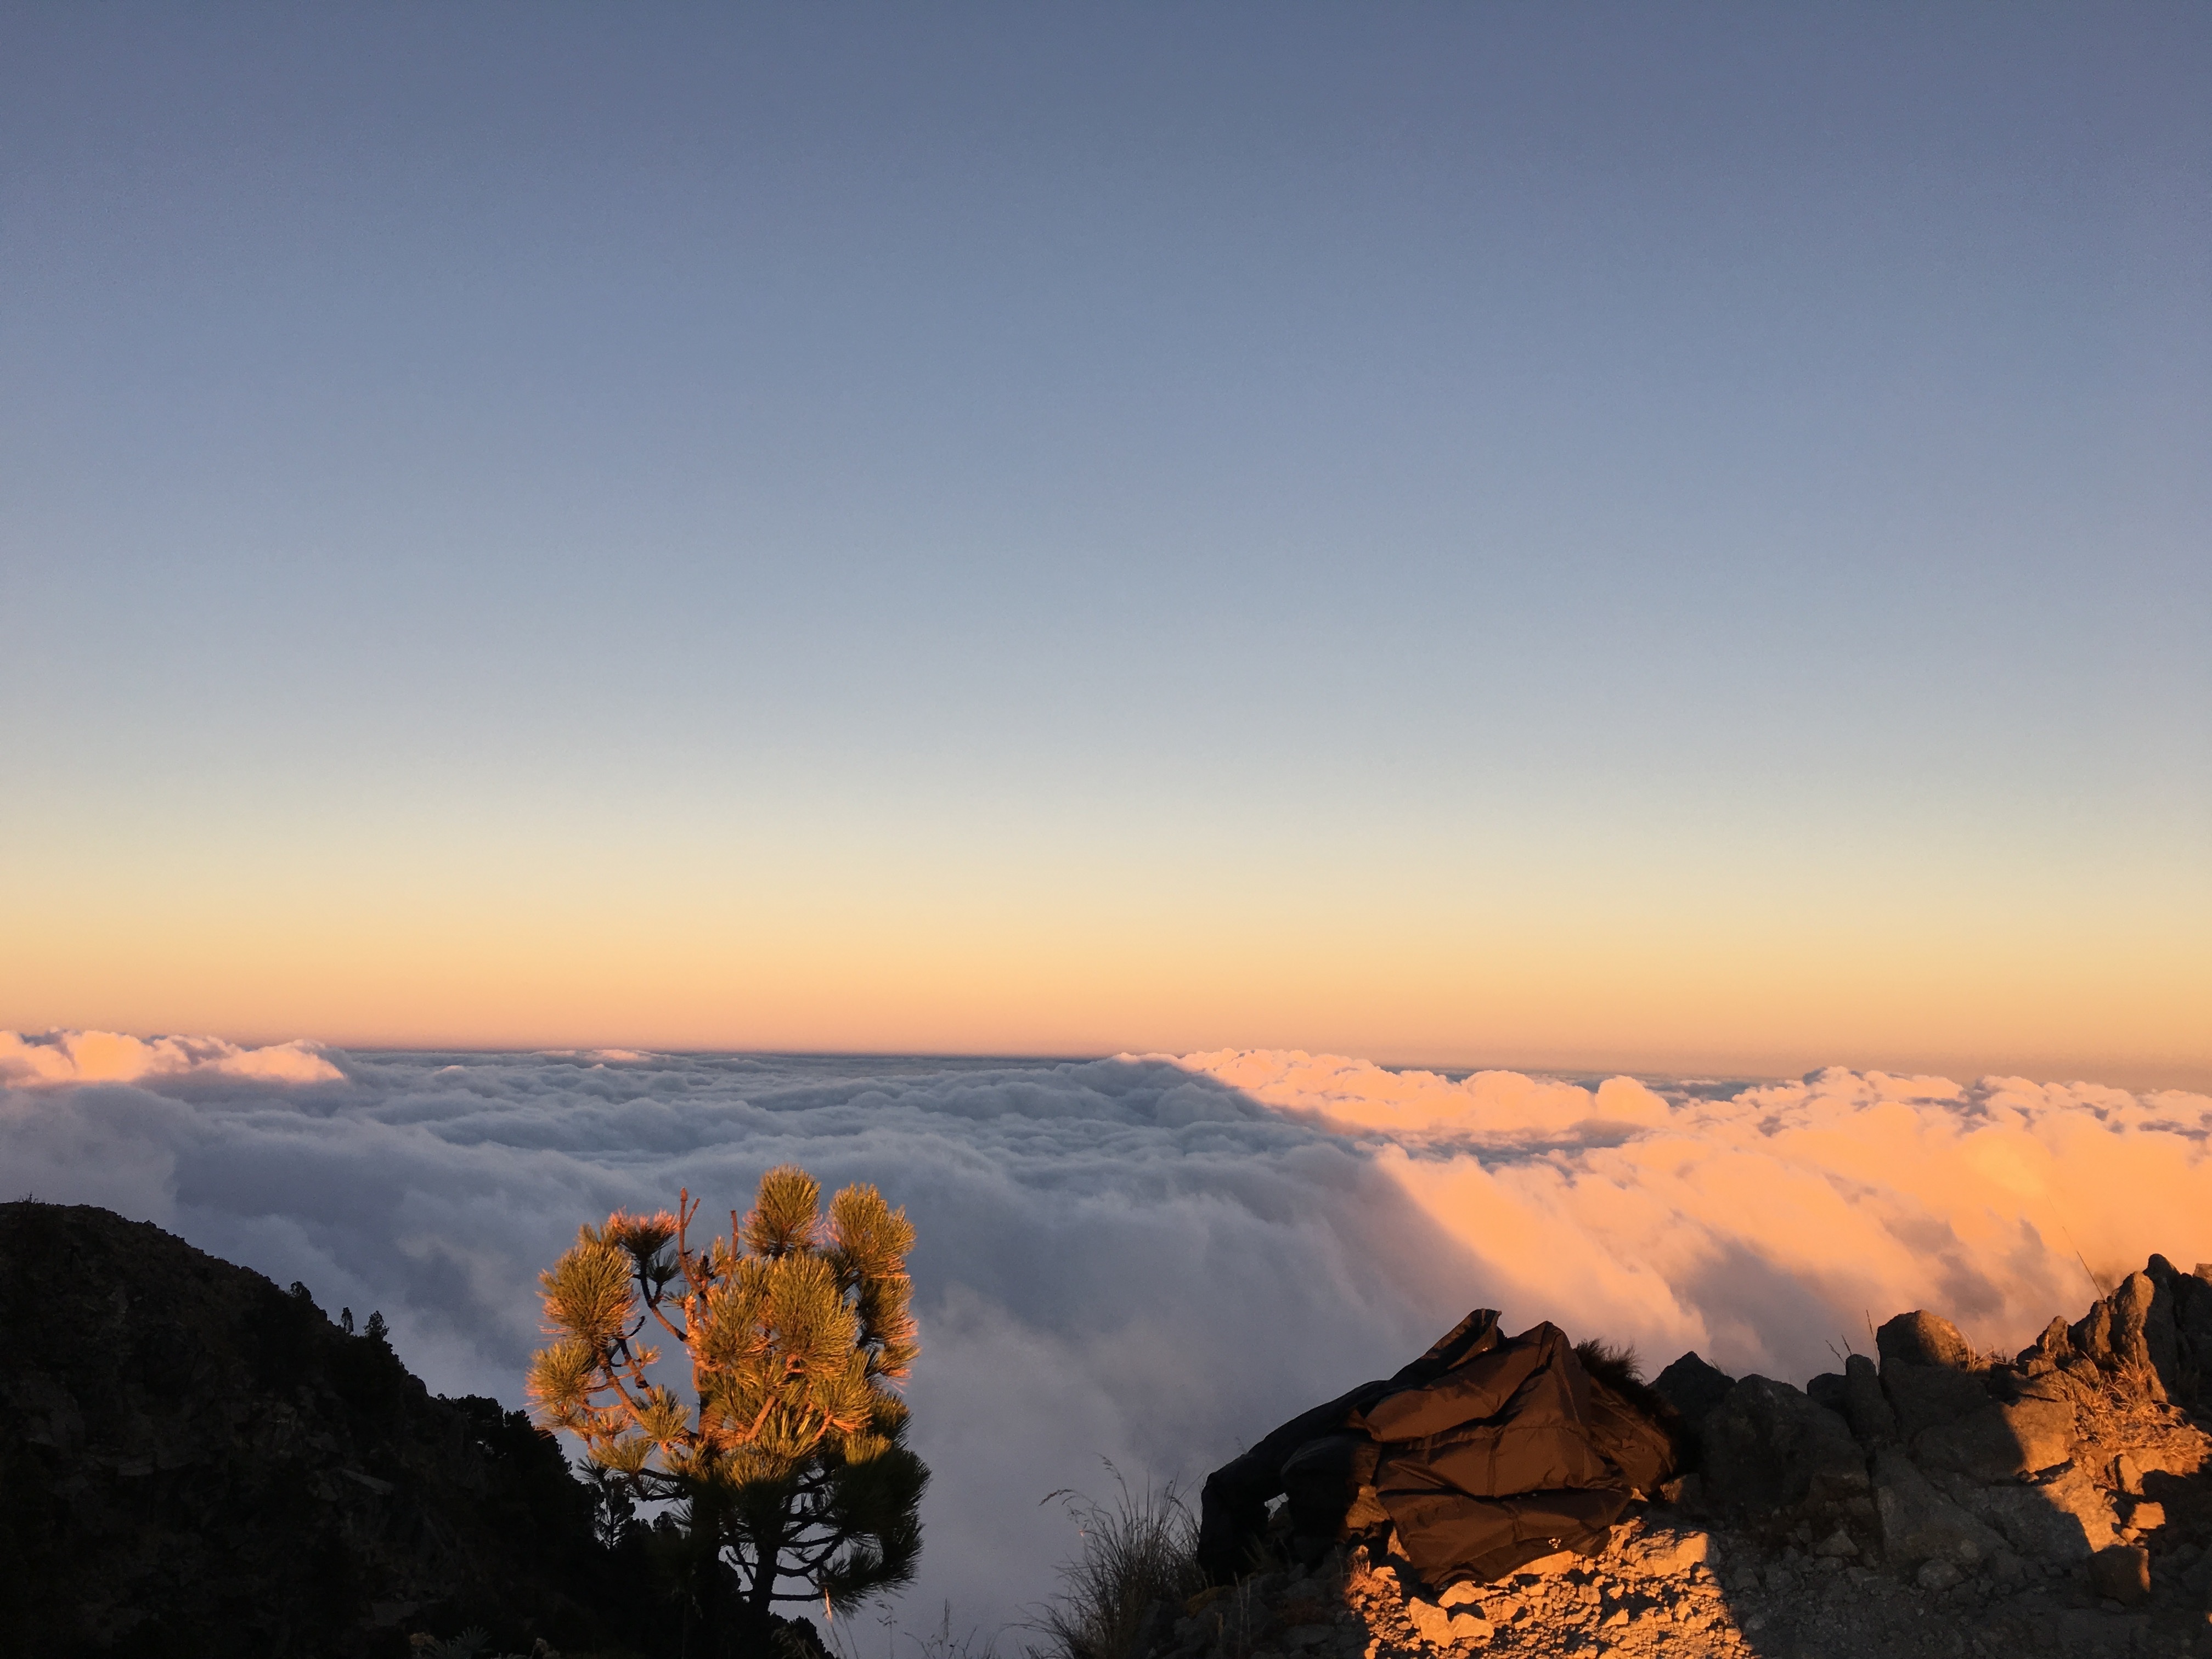
landscape, horizon, mountain, cloud, sky, sunrise, sunset, sunlight, morning, hill, dawn, mountain range, dusk, evening, summit, plateau, landform, atmospheric phenomenon, mountainous landforms